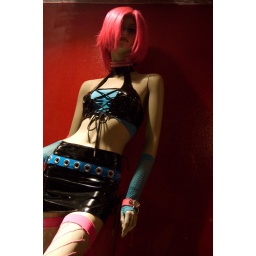
These mannequins are in the store windows of a clothing store downtown called Hydra. I think they're great.